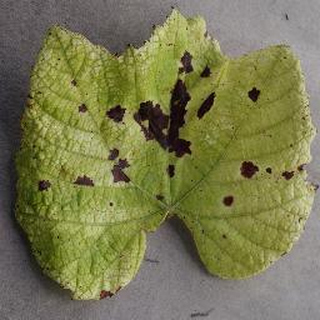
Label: grape_leaf_blight